Sky position (RA, Dec in degrees): 46.916, -0.3042
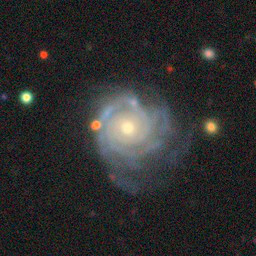
Galaxy morphology: Unbarred Tight Spiral Galaxies